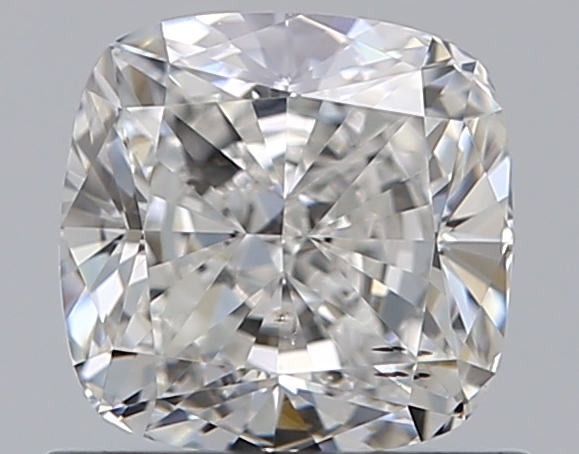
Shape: cushion
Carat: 0.7
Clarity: SI1
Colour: F
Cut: EX
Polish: EX
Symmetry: GD
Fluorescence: N
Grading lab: GIA
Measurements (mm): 5.09 x 4.99 x 3.22